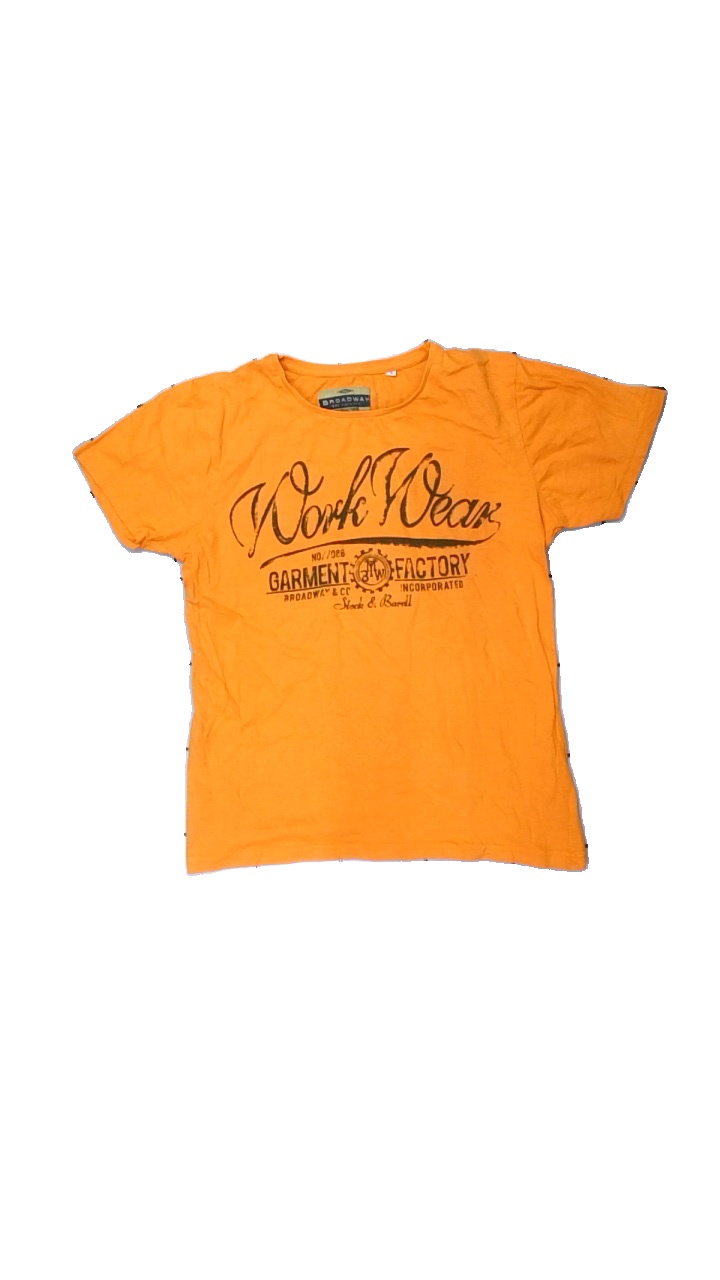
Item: T-shirt (Men)
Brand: Broadway
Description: orange t-shirt med text fram
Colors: Orange, Black
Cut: Regular
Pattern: Other
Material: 100% cotton
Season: All
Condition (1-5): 5
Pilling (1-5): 5
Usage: Reuse
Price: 50-100